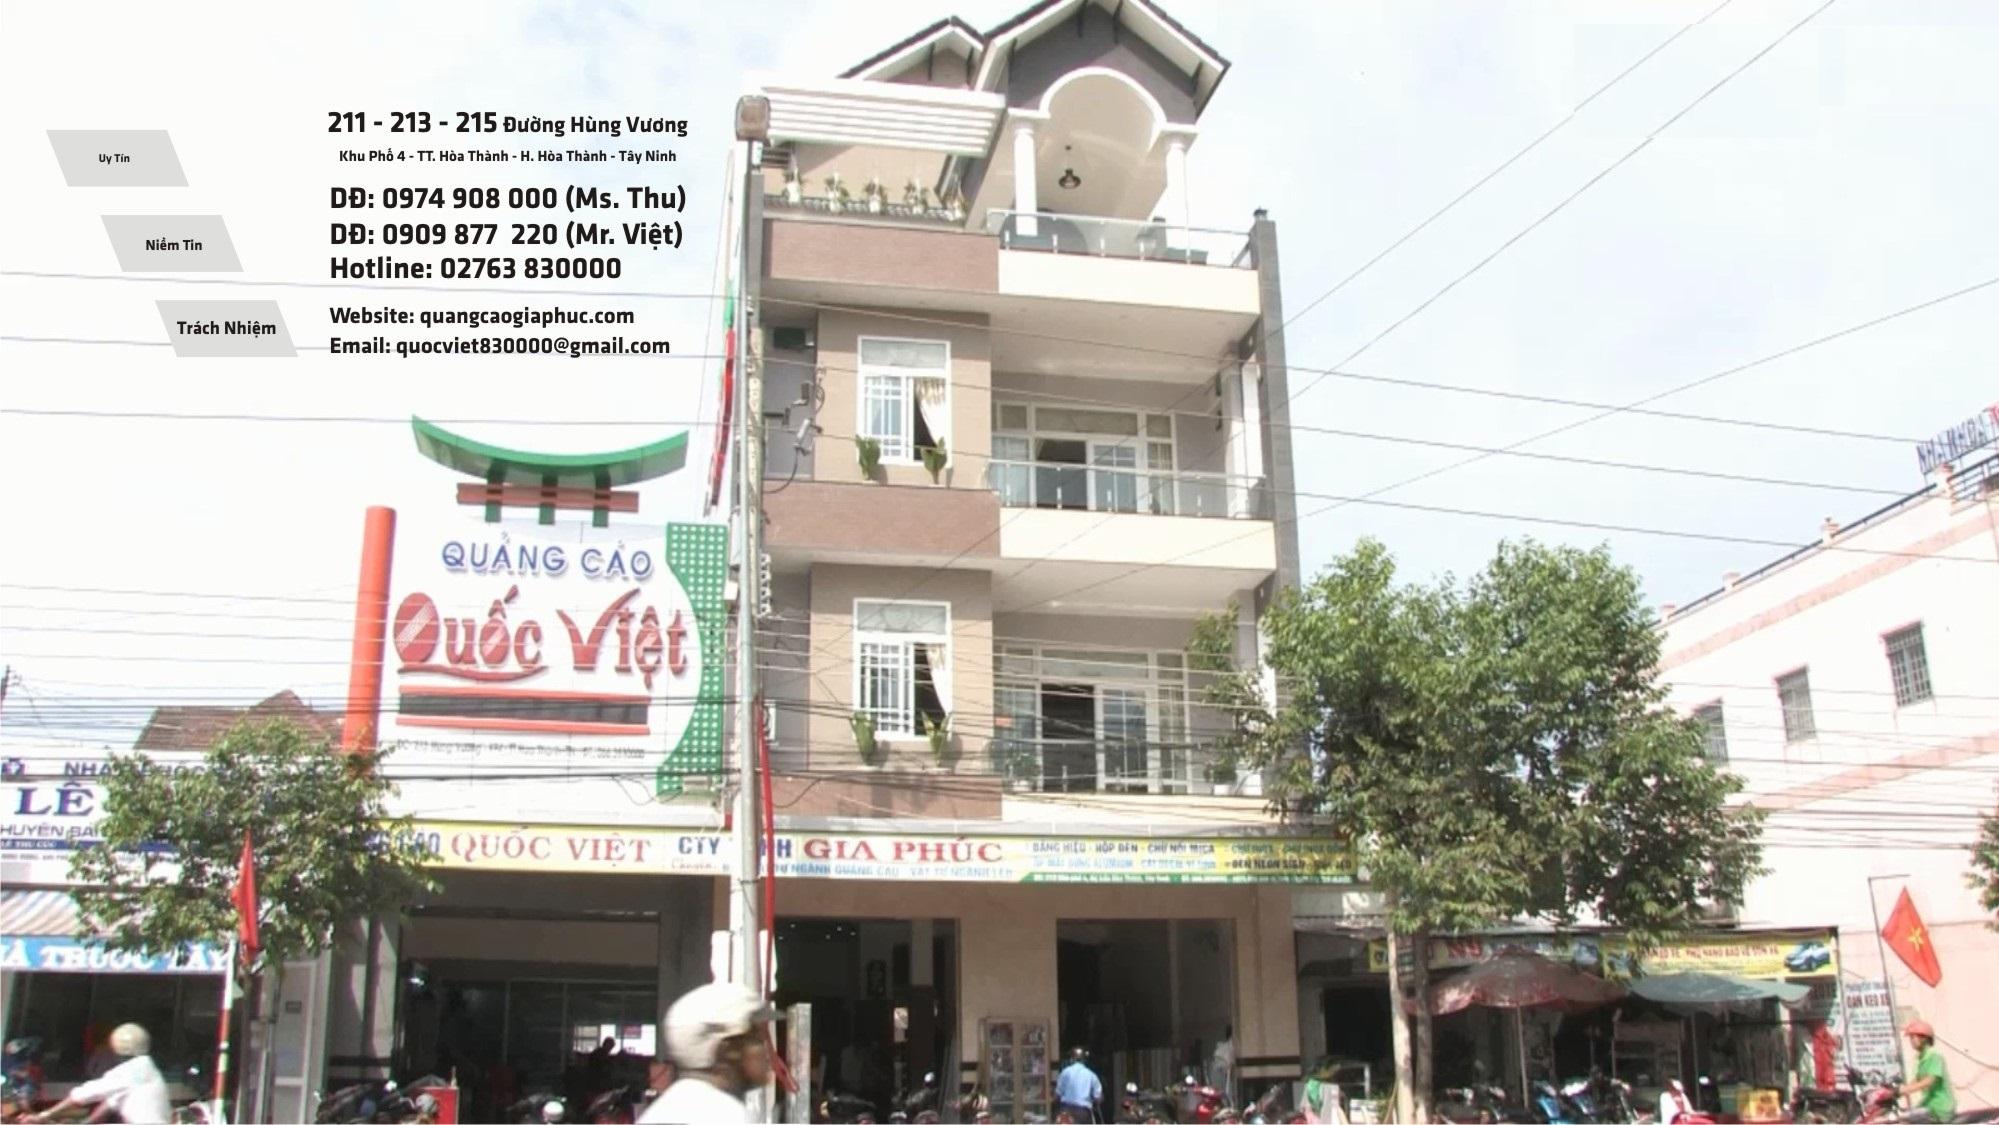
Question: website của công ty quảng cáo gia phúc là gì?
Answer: quangcaogiaphuc. com